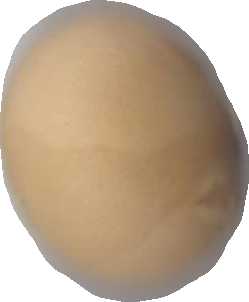
Variety: Dega